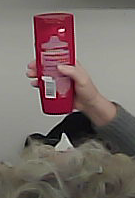
Product: loreal_shampoo